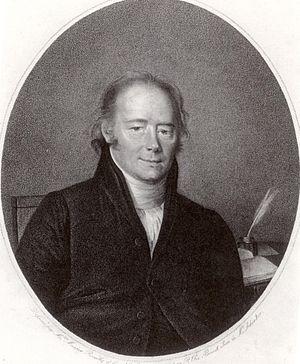
William Allen, né le 29 août 1770 et décédé le 30 septembre 1843, est un scientifique et philanthrope anglais, quaker, qui s'est opposé à l'esclavage et s'est engagé dans le domaine social et en particulier l'éducation dans l'Angleterre du début du XIXᵉ siècle.